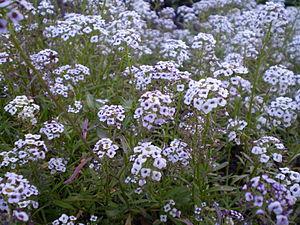
La Piéride de l'ibéride est une espèce d'insectes lépidoptères de la famille des Pieridae, de la sous-famille des Pierinae et du genre Pieris.